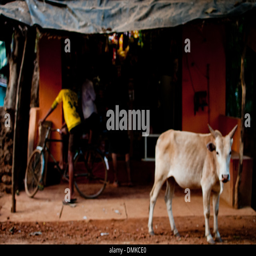
attractions and people of the village .